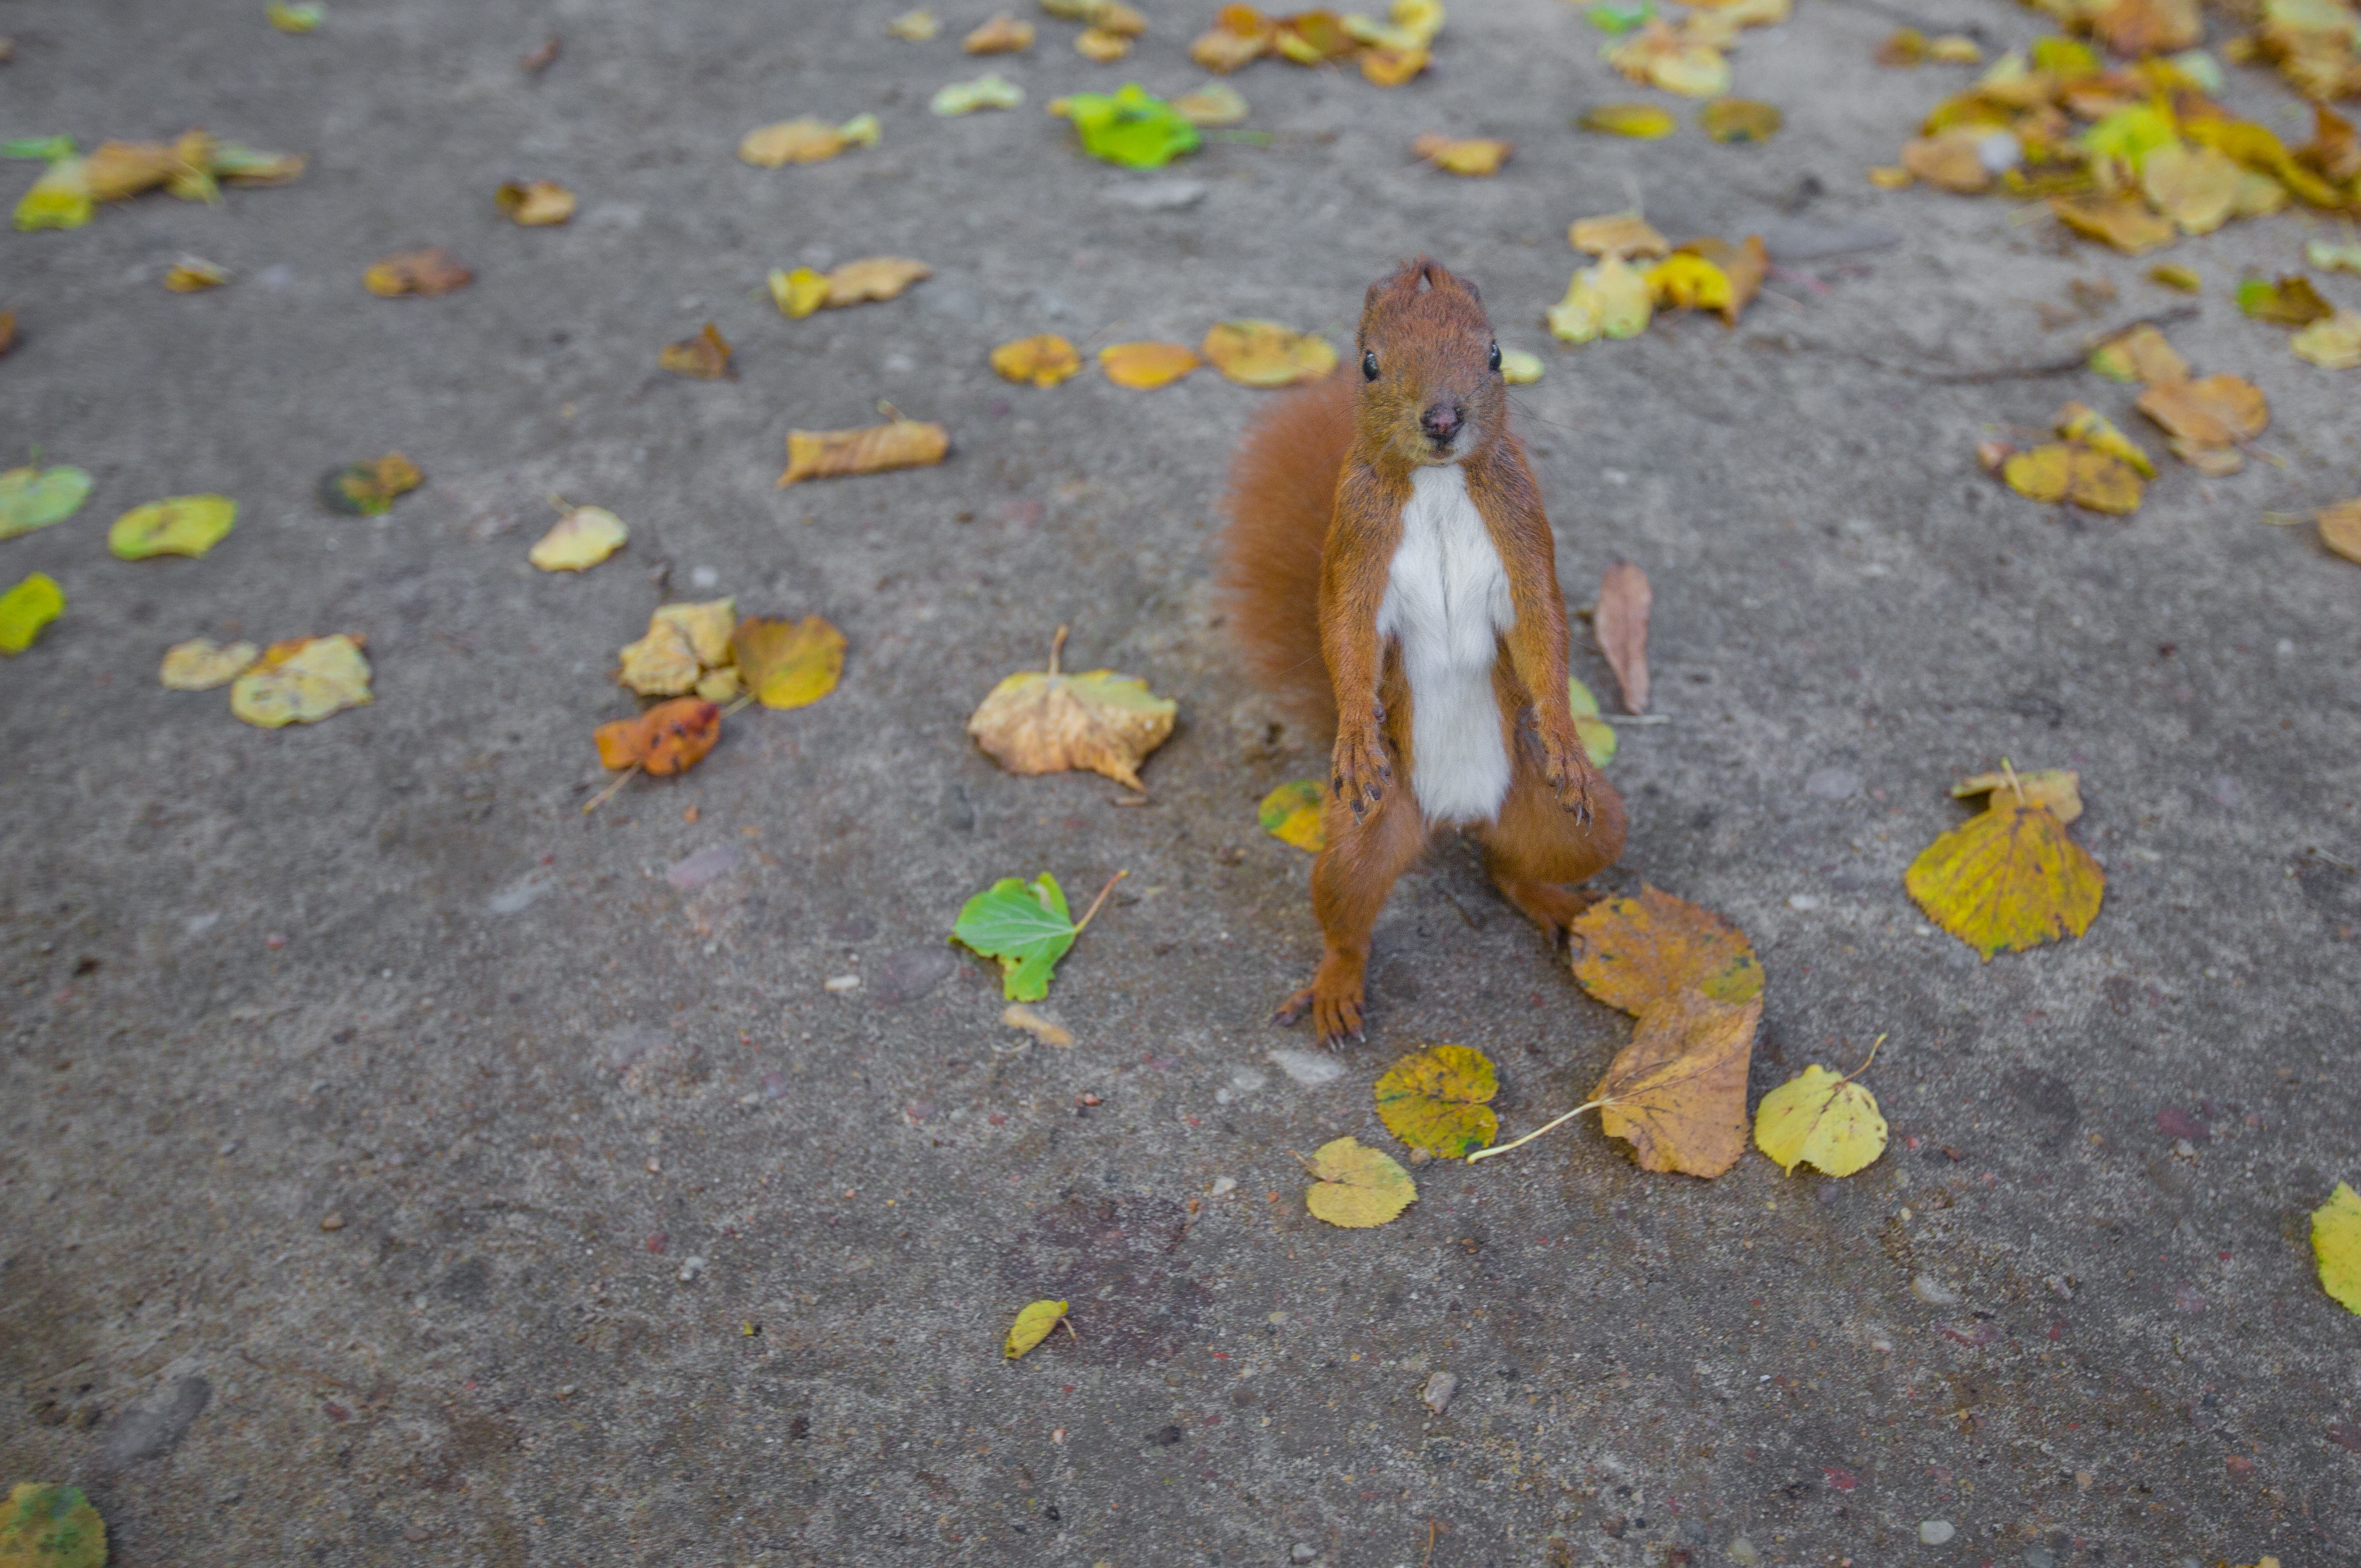
leaf, fall, sidewalk, flower, animal, autumn, soil, mammal, squirrel, yellow, leafe, dog like mammal